Smashburger

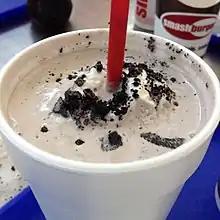
An Oreo milkshake at Smashburger, which is made with Häagen-Dazs ice cream

Smashburger sources its ingredients from producers local to its stores, where possible. Chicago-based locations serve burgers made with Sweet Baby Ray's barbecue sauce, while Tennessee burgers use Jack Daniel's BBQ sauce, Florida locations use barbecue sauce containing orange juice, New Orleans locations have a barbecue sauce containing Barq's syrup and Utah locations serve honey barbecue. Telera rolls are used as buns in California restaurants, pretzel buns are served in Chicago restaurants, onion rolls in Minnesota restaurants and brioche in New York restaurants.